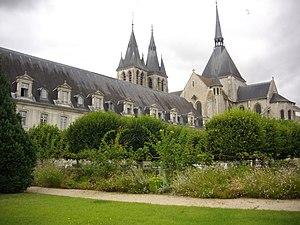
Ancienne abbaye Saint-Lomer de Blois (Loir-et-Cher, France), façade nord-est
Guy II de Dampierre est le fils de Guillaume Iᵉʳ de Dampierre, seigneur de Dampierre, et d'Ermengarde de Toucy. Il est seigneur de Dampierre, de Saint-Dizier, de Moëslains, de Saint-Just, de Bourbon et de Montluçon, connétable de Champagne et d'Auvergne et vicomte de Troyes à la fin du XIIᵉ siècle et au début du XIIIᵉ siècle.